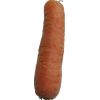
Label: carrot